Spana Prosecution

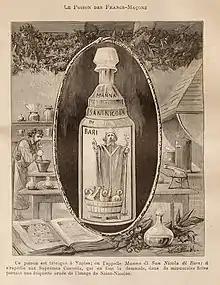
"Manna di San Nicola" (Aqua Tofana), Pierre Méjanel

The Spana Prosecution was a major criminal case which took place in Rome in the Papal States between January 1659 and March 1660.